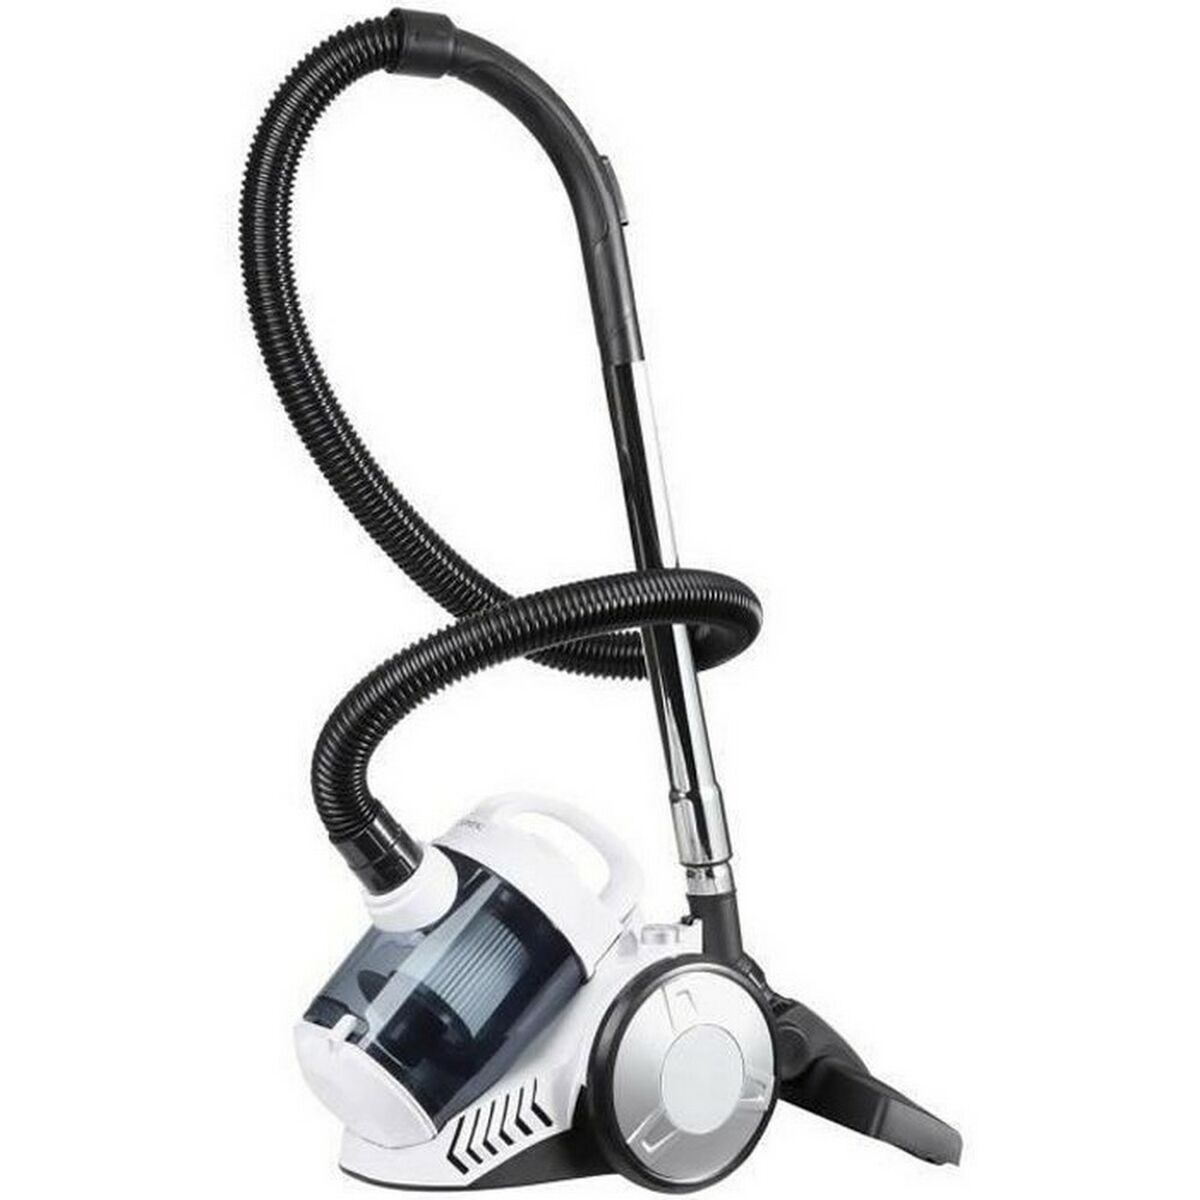
Beutelloser Staubsauger Oceanic VC10WBAX2 Weiß 700 W
Wenn Sie Haushaltsgeräte zum besten Großhandelspreis suchen, dann verpassen Sie nicht Ihre Chance auf Beutelloser Staubsauger Oceanic VC10WBAX2 Weiß 700 W sowie ein breites Sortiment an kleinen Haushaltsgeräten! Farbe: Weiß Leistung: 700 W Geräuschpegel: 78 dB Soundintensität: 78 dB Kapazität: 3 L Ab 17,08 / m
Brand: Oceanic
Category: Home & Garden > Household Appliances > Vacuums > Canister Vacs